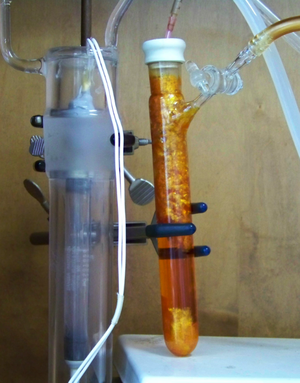
La photochimie est une branche de la chimie concernée par les effets chimiques de la lumière. Elle peut intervenir :